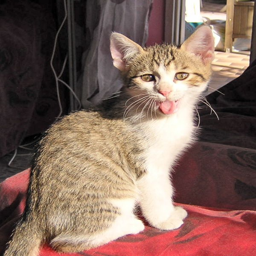
one must love a cat on its own terms .